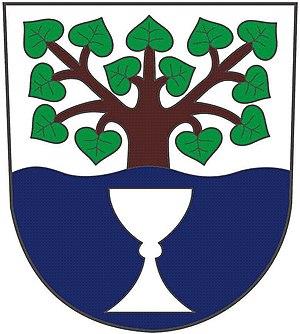
Nedakonice est une commune du district d'Uherské Hradiště, dans la région de Zlín, en Tchéquie. Sa population s'élevait à 1 609 habitants en 2018.